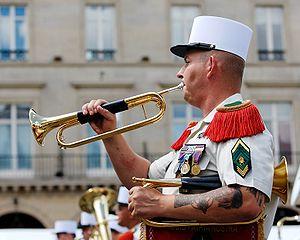
Soldat de la Musique de la Légion étrangère jouant du clairon. Opération «